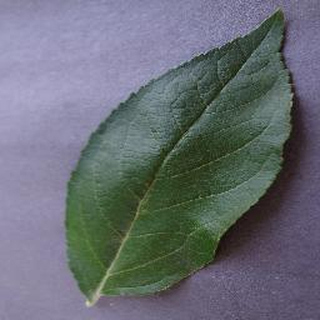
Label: healthy_apple